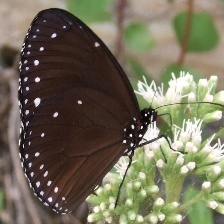
Species: BLUE SPOTTED CROW
Butterfly family (ImageNet category): monarch